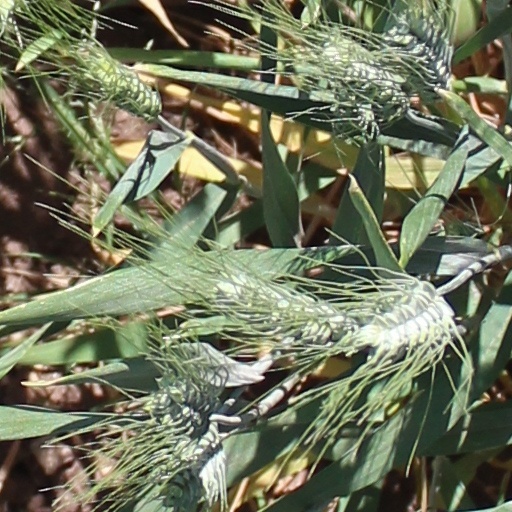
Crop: wheat